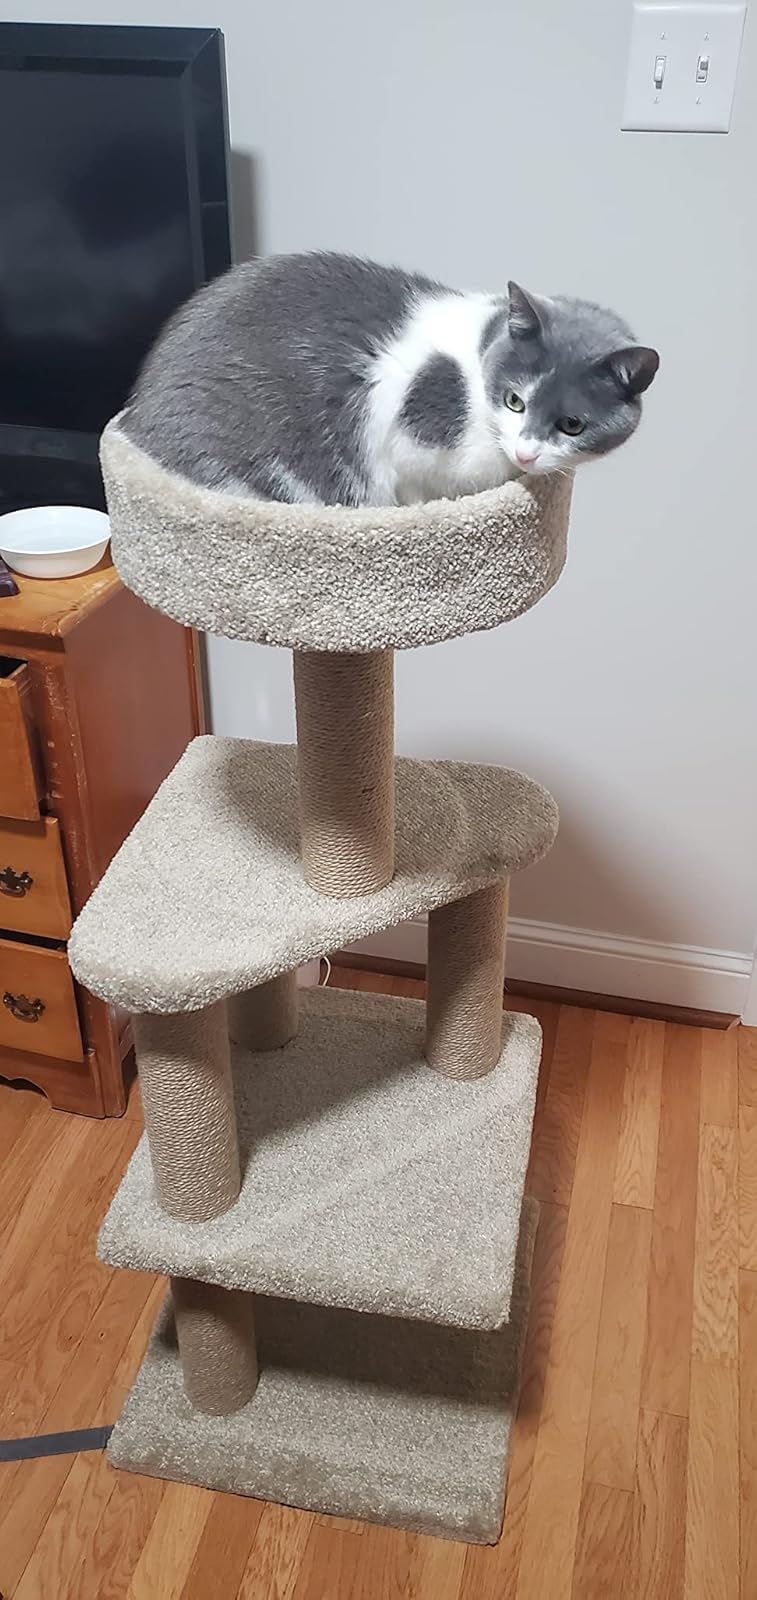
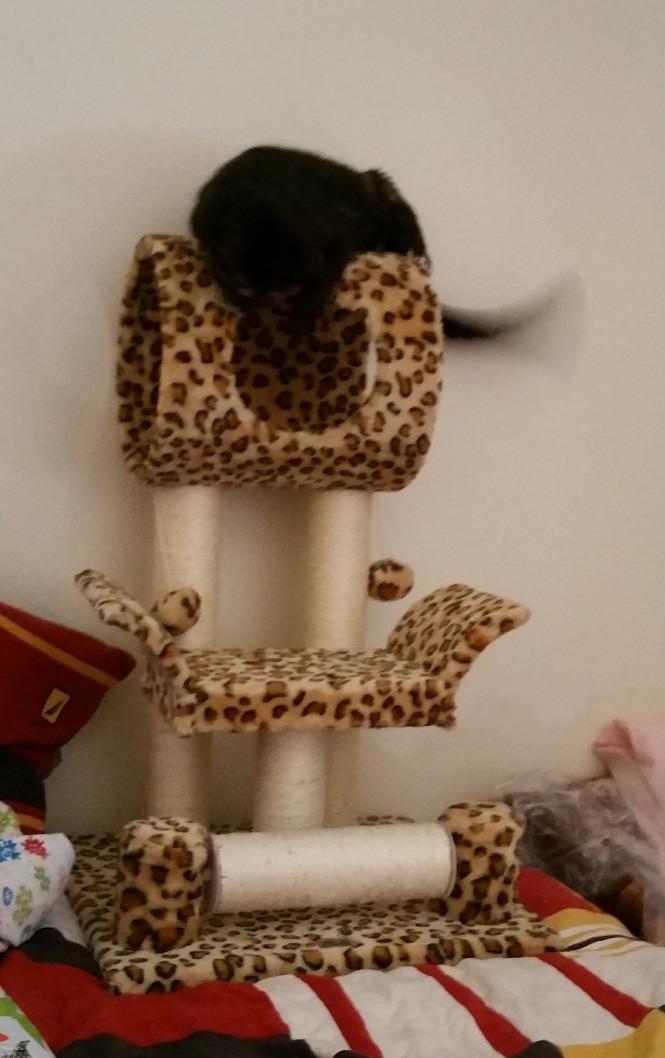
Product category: items_cat tree
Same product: no